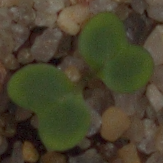
Label: charlock